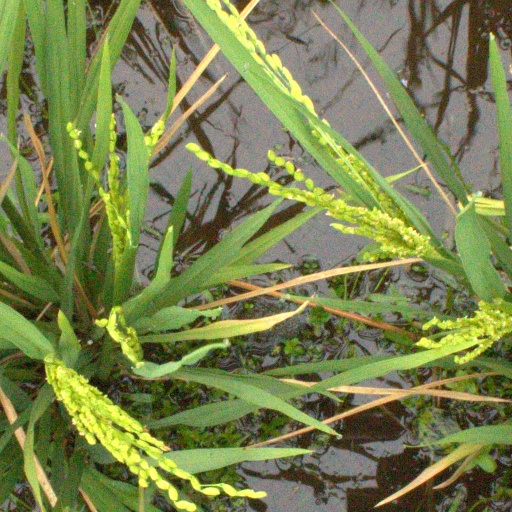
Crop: rice